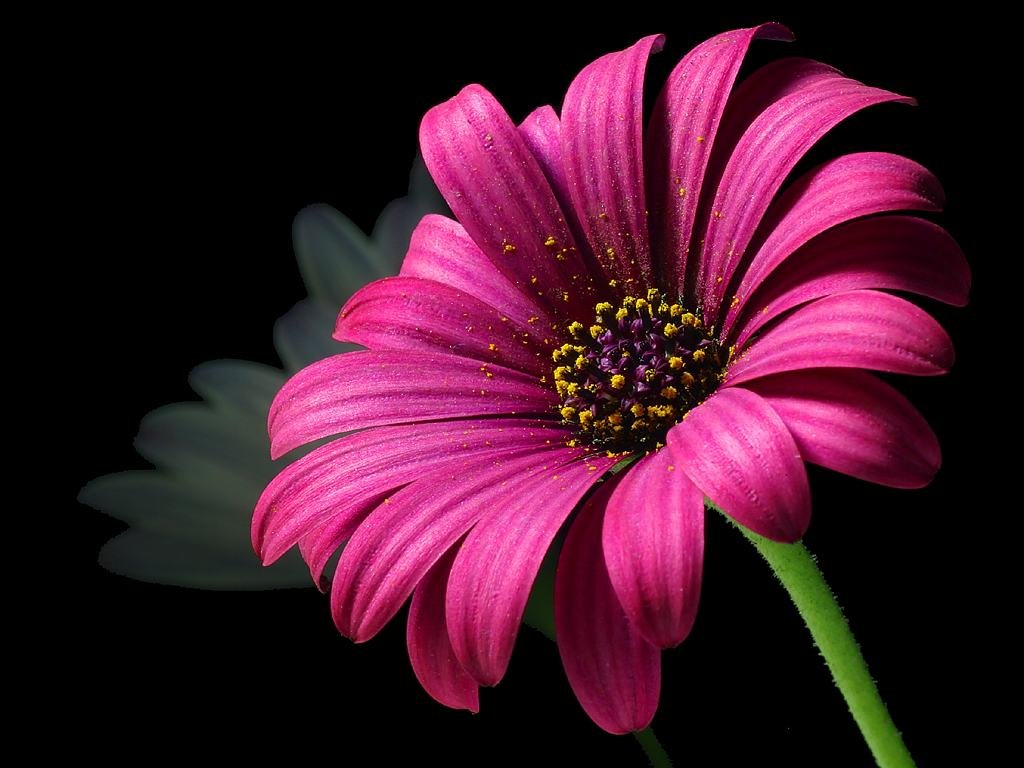
blossom, plant, photography, flower, petal, bloom, macro, pink, flora, close up, gerbera, macro photography, flowering plant, daisy family, hd wallpaper, plant stem, land plant, garden cosmos